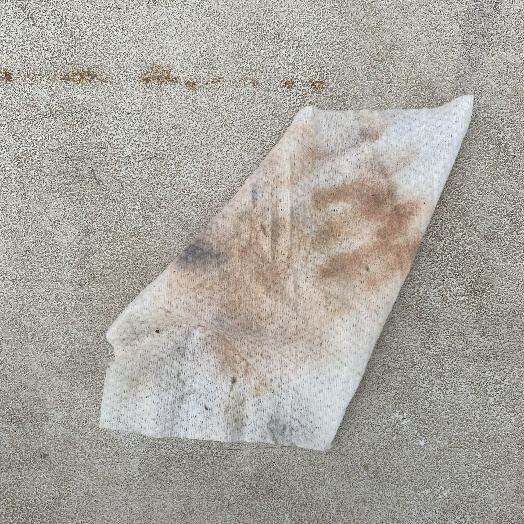
Label: Miscellaneous Trash